Johnny Unitas Stadium

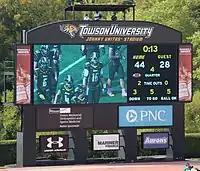
New Unitas Stadium scoreboard

It is the home field for the Towson football, men's and women's lacrosse, and the women's track and field team. The university's annual fall pep rally is held at the stadium.